Bernheim Arboretum and Research Forest

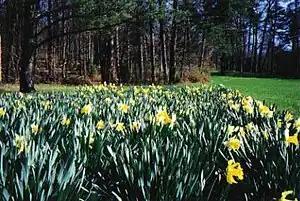
Daffodils in bloom near the Big Prairie Overlook in Bernheim's arboretum

Before his death, Bernheim laid out his goals for the forest in a letter to the trustees and directors of the I. W. Bernheim Foundation. That letter, dated August 30, 1939, set the following goals: